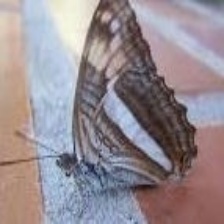
Species: Iphiclus sister